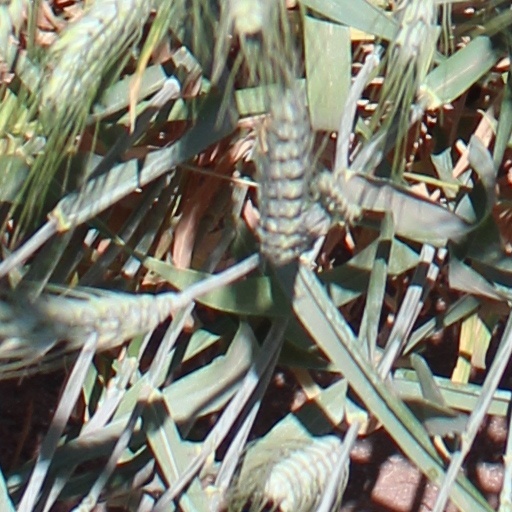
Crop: wheat